List of New Hampshire historical markers (176–200)

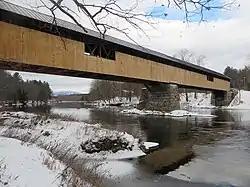
Blair Bridge

"At the end of Little Harbor Road is the farm of Royal Governor Benning Wentworth (1696-1770). Appointed in 1741 by George II, Wentworth governed the province of New Hampshire for 25 years, promoting expansion as far west as Bennington, in present-day Vermont. The Cushing family acquired the farm in 1816, and by the 1840s began to show the mansion as one of America's first historic houses open to the public. In 1886, John Templeman Coolidge (1856-1945) of Boston purchased the site for a summer home. In 1954, his widow, Mary Abigail Parsons Coolidge, donated it to the state of New Hampshire."